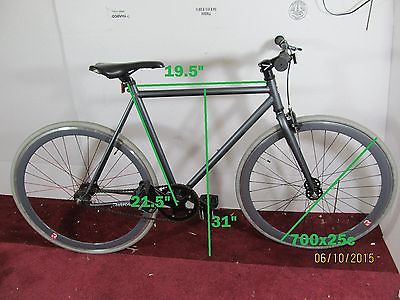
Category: bicycle